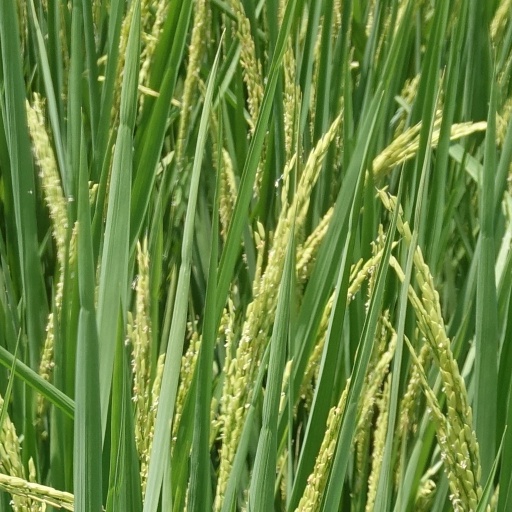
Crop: rice